Llywelyn ap Gruffudd

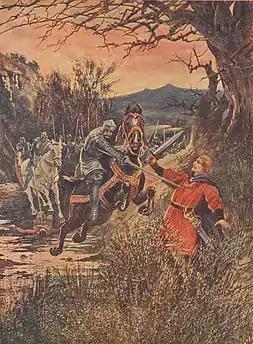
The death of Llywelyn

With the peace accord in place, Llywelyn went to London and Parliament for the Christmas of 1277 and paid homage to the King of England. Llywelyn met Edward, and his partner Eleanor with the royal family at Worcester, they would marry the next year.